Blue Beach Military Cemetery at San Carlos

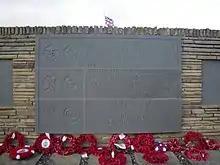
Cemetery Inscription

The site is divided into two sections each with seven graves. The section on the right is known as the Airborne Cemetery as it contains the remains of four Paratroopers including that of Lieutenant-Colonel "H" Jones. Alongside them are the two members of the Royal Signals and one of the Army Air Corps pilots killed when their Gazelle helicopter was shot down in error by . Directly opposite are another seven headstones laid out in the same pattern with the remains of seven Royal Marines. The grave of Captain Belt sits on its own inside the entry gate to the right, having been added after the cemetery was completed. Nearby is the San Carlos museum, with photographs and relics from the conflict.